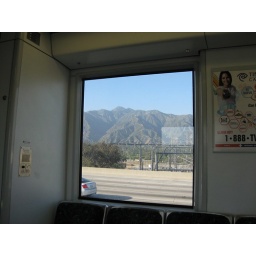
san gabriel mountains out the train window near my work